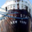
Label: ship